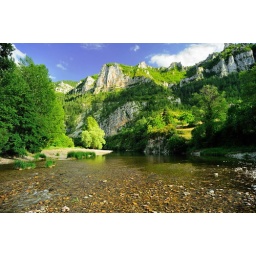
One of the most stunning mountain areas I have ever visited, the Tarn river near Millau in southern France.